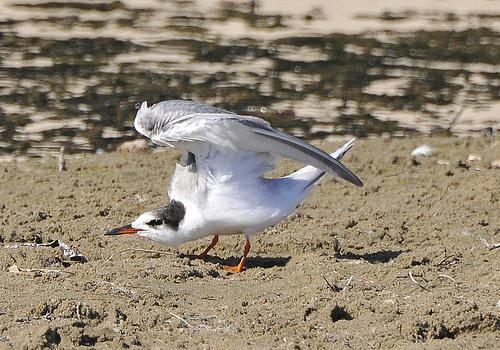
A photo of a common tern